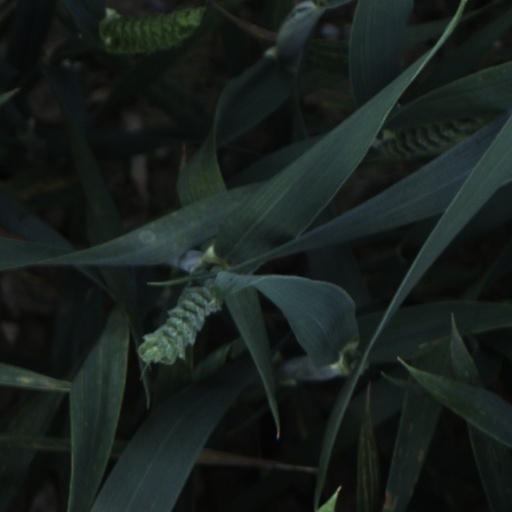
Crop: wheat